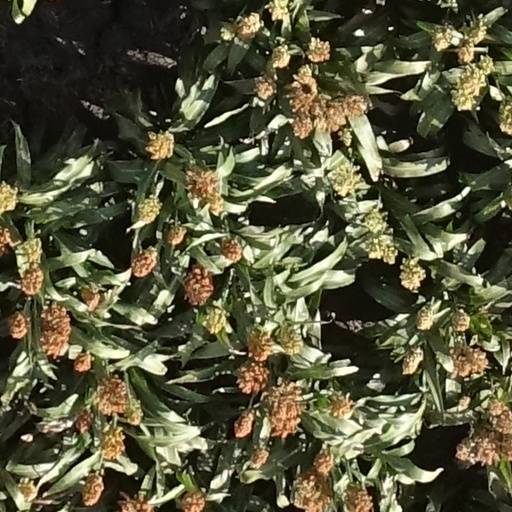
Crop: sorghum